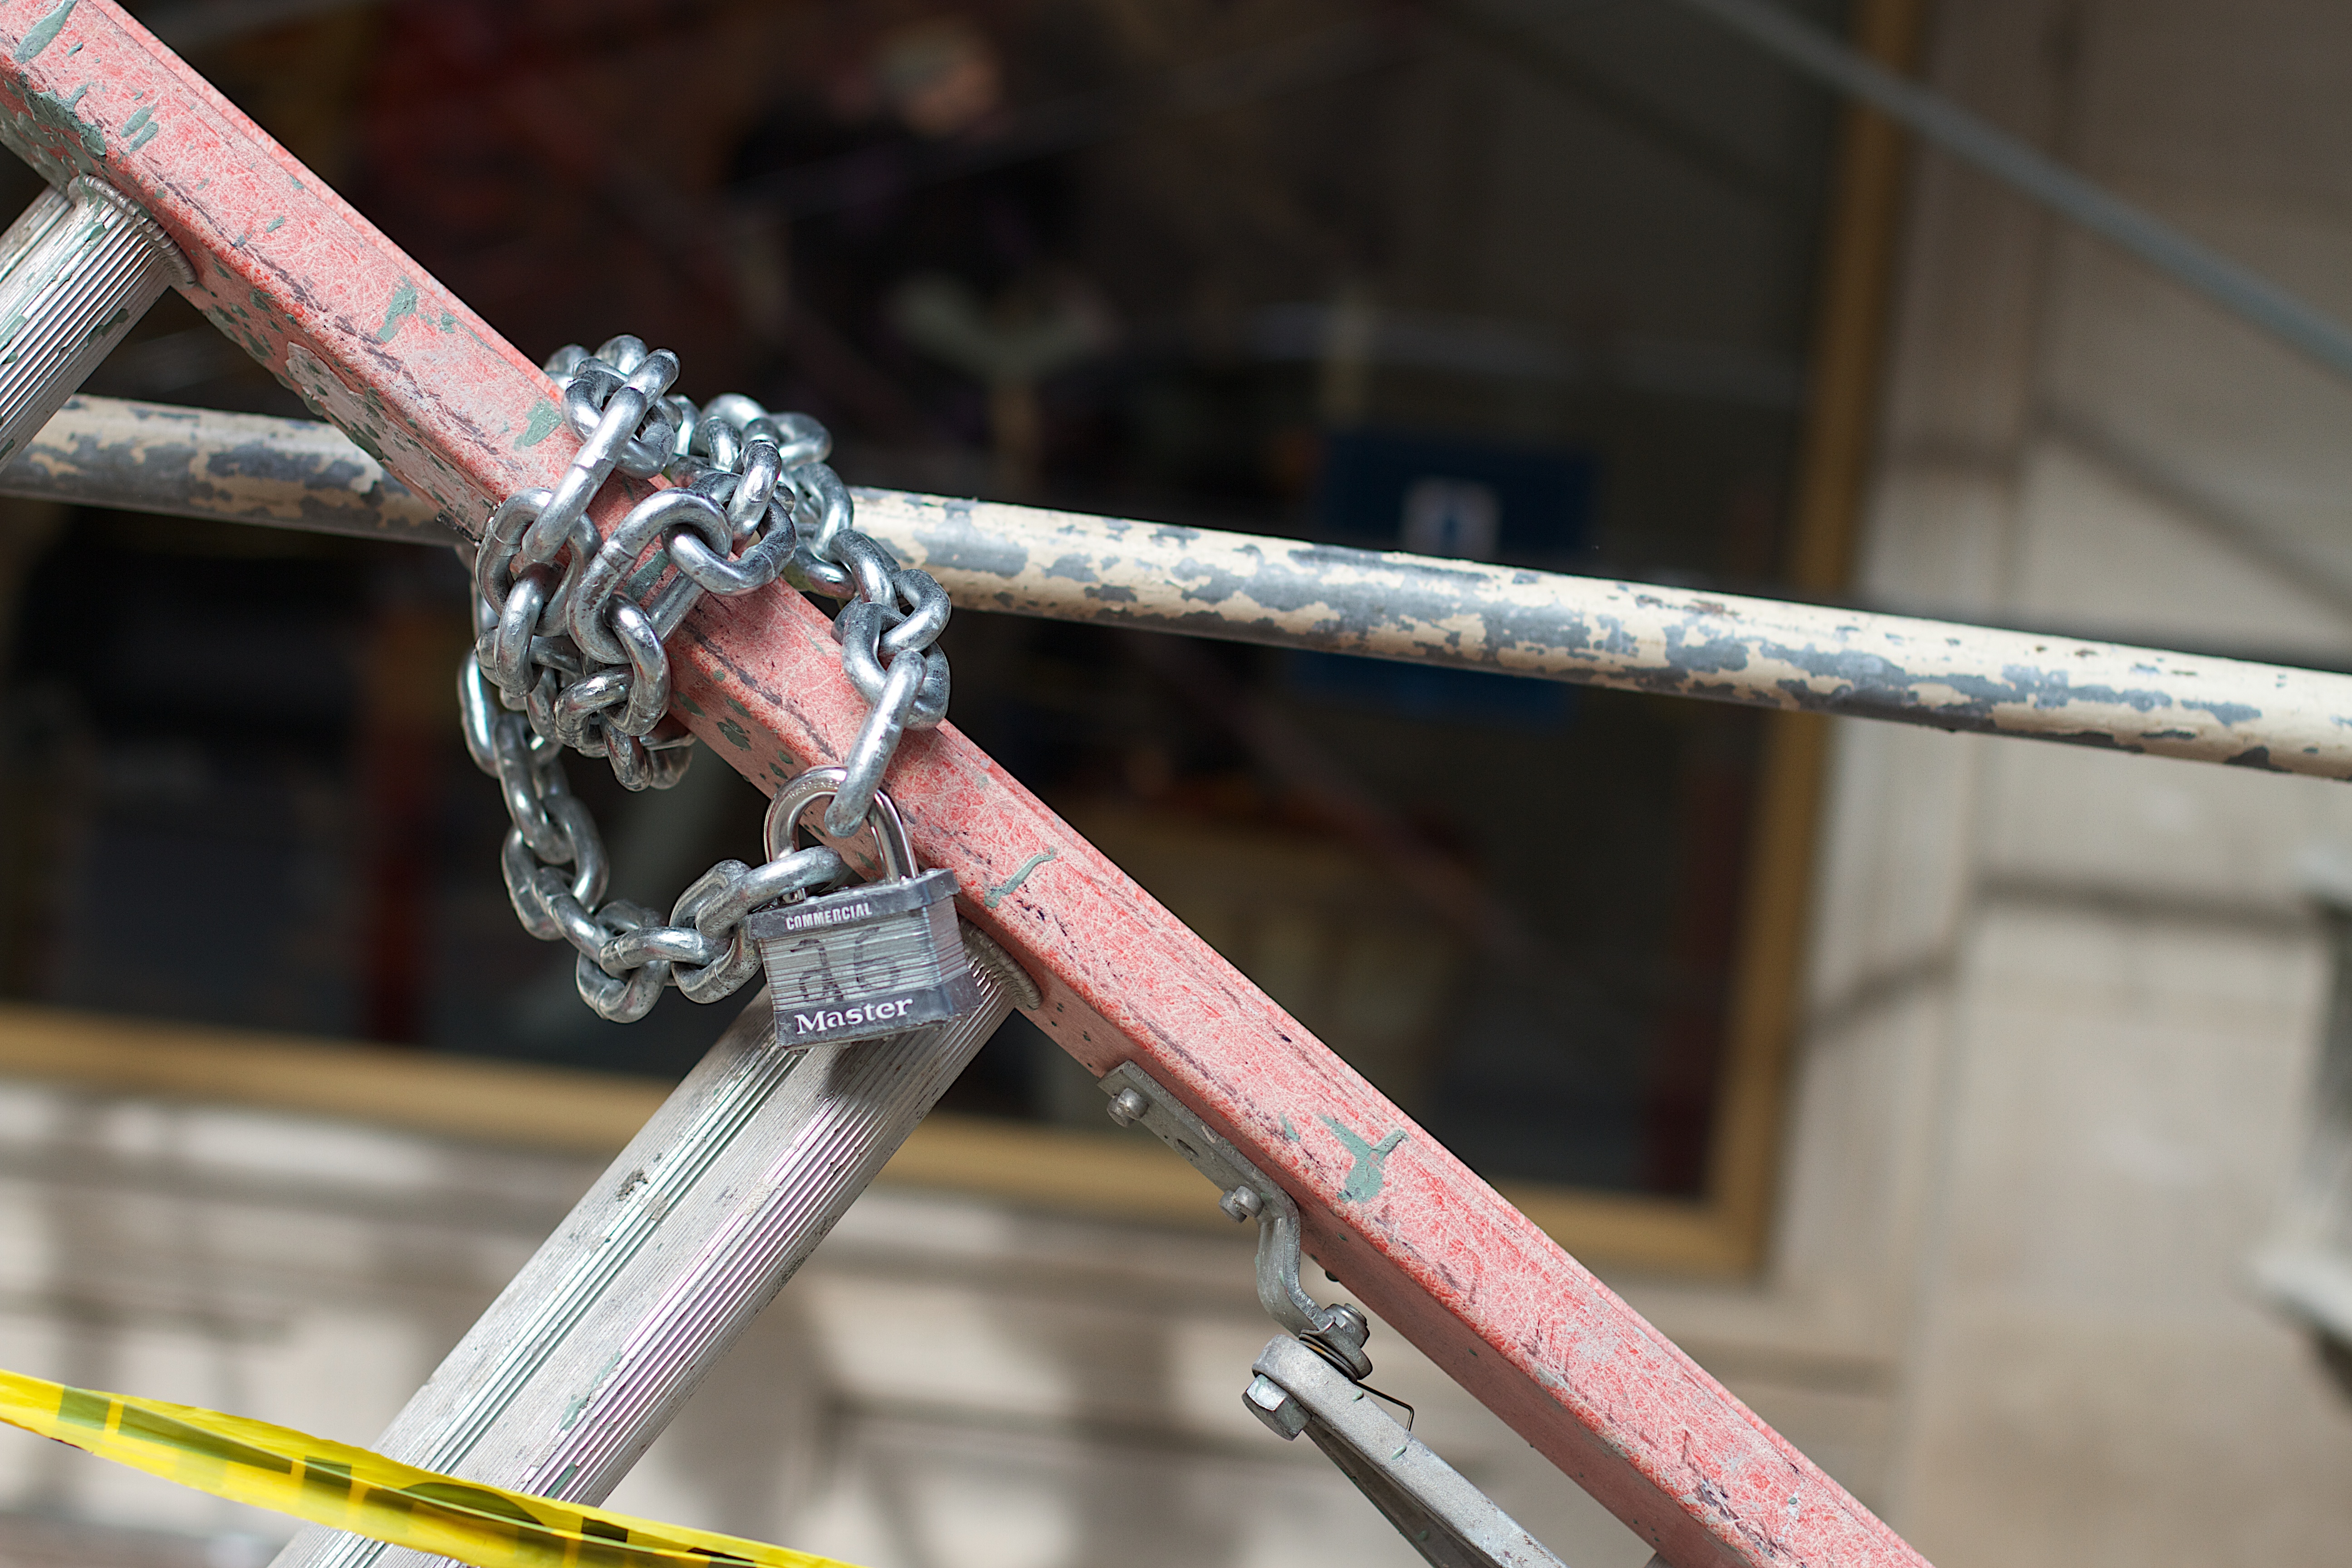
wheel, bicycle, vehicle, mast, sports equipment, mountain bike, bicycle frame, road bicycle